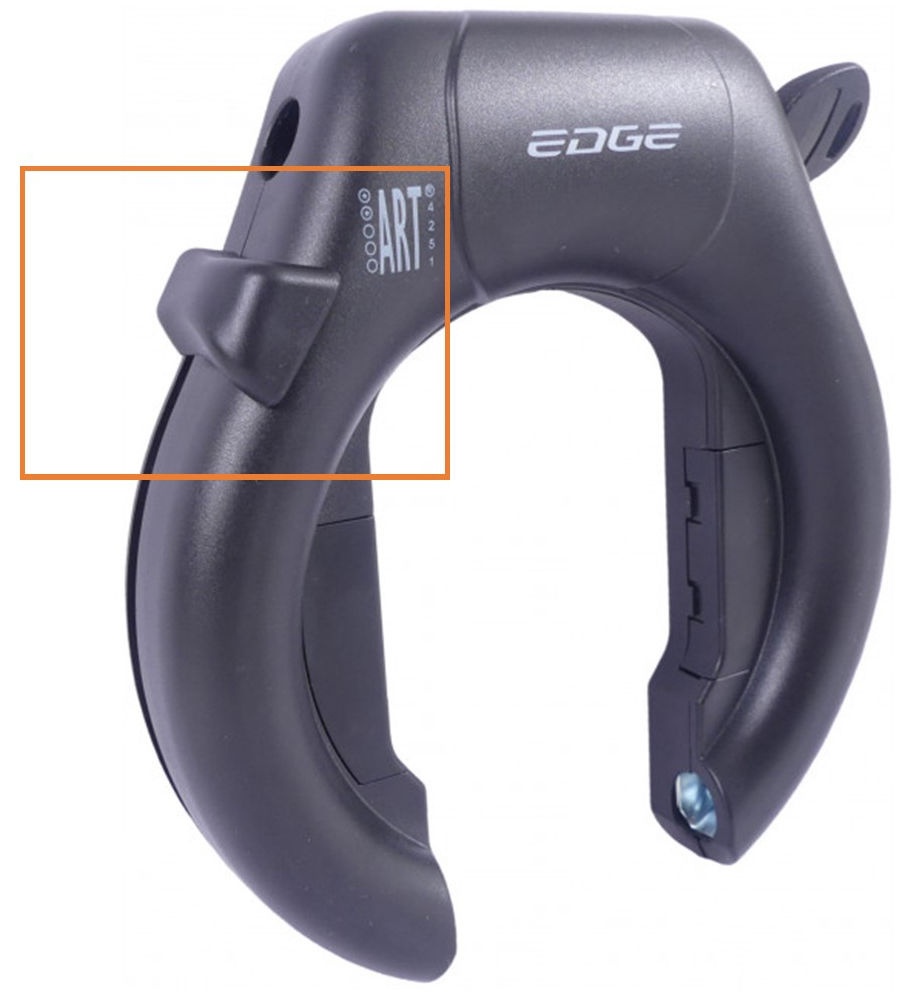
Slotknop Edge Marmo ringslot - zwart
Brand: Edge
Category: Toys & Games > Games > Slot Machines